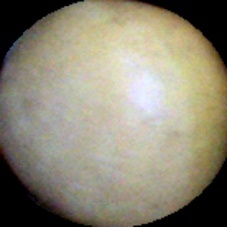
Label: Intact